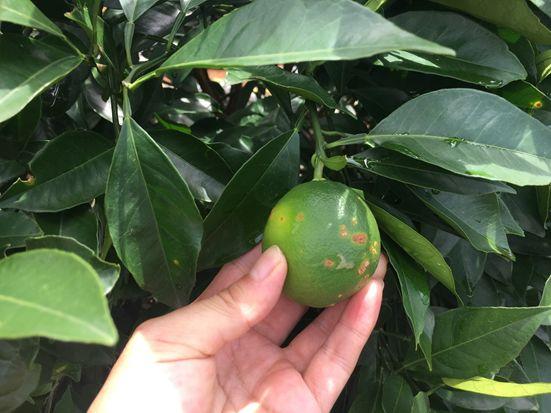
Plant: Citrus
Disease: citrus canker